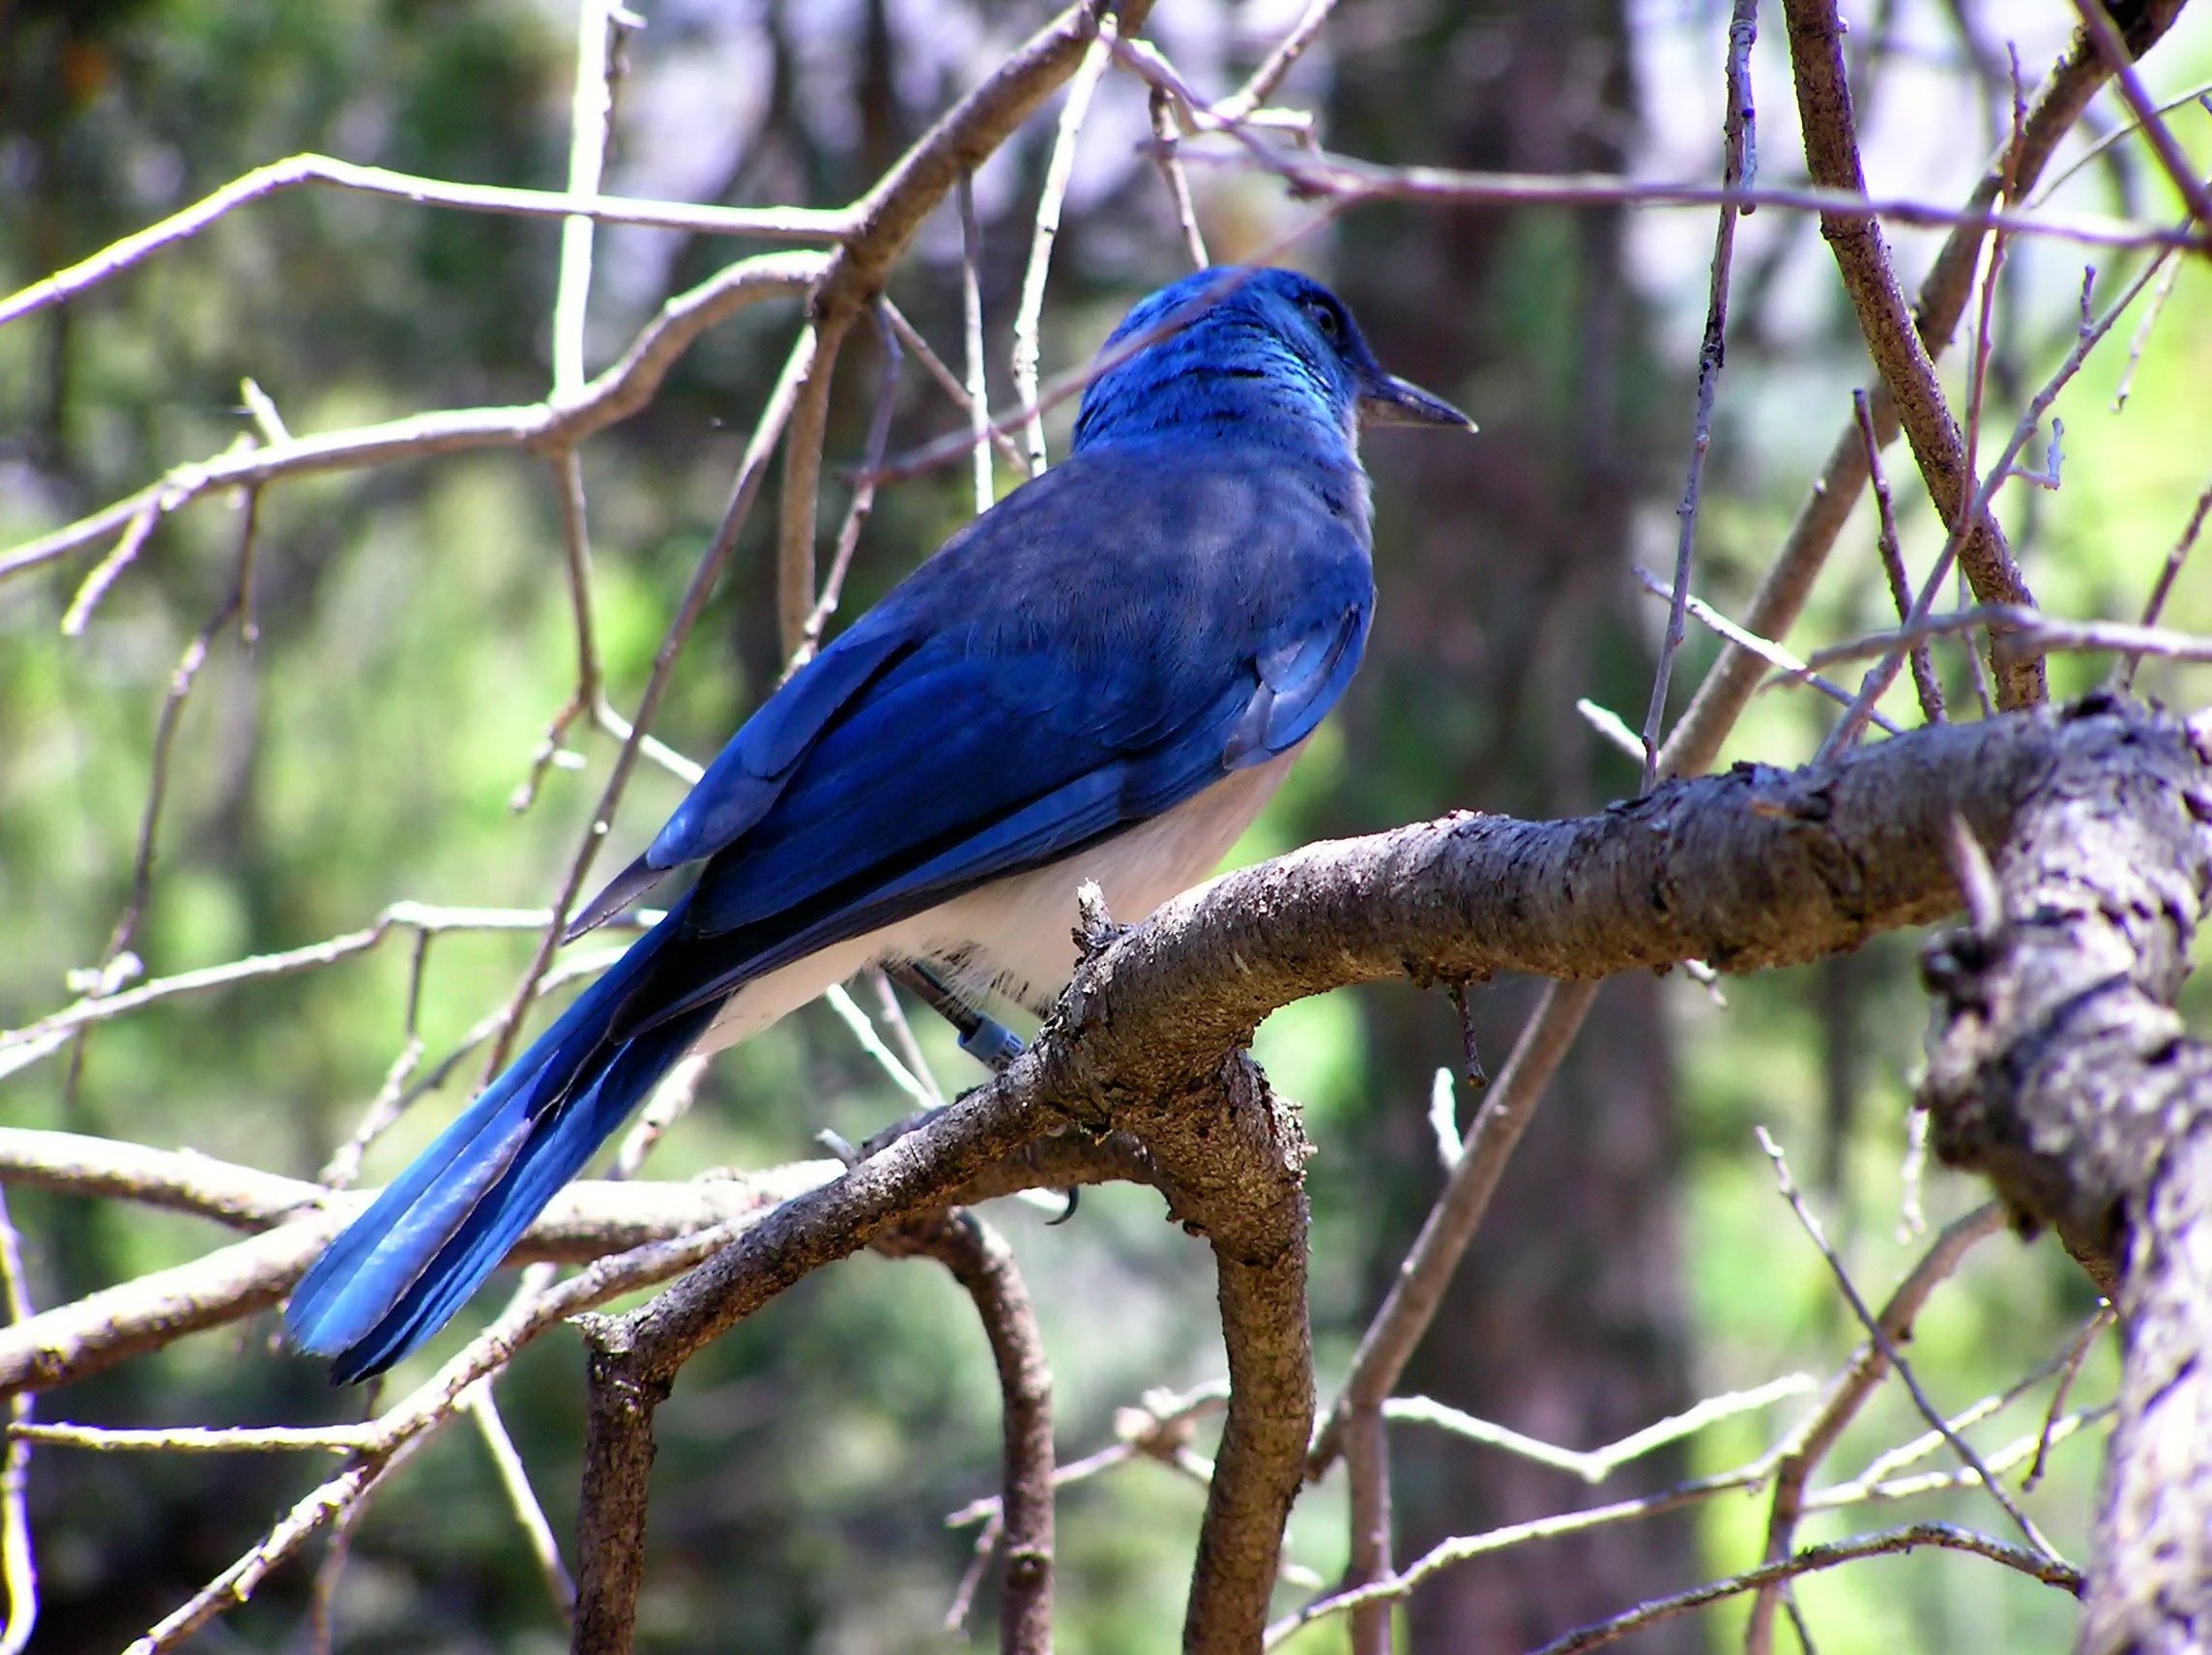
tree, nature, branch, bird, wildlife, beak, macro, fauna, close up, outside, jay, blue bird, vertebrate, beautiful, bluebird, perching bird